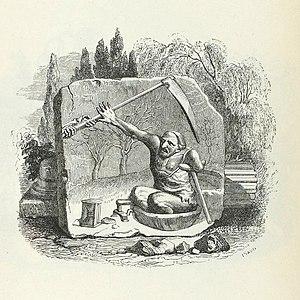
La Mort et le Malheureux est la quinzième fable du livre I de Jean de La Fontaine situé dans le premier recueil des Fables de La Fontaine, édité pour la première fois en 1668.